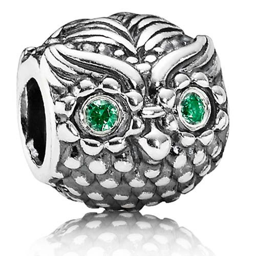
fall - the stunning emerald eyes are on both sides .